Second Battle of Komárom (1849)

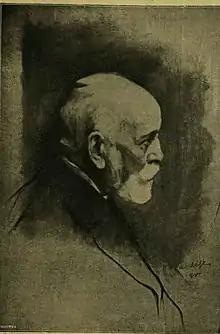
Philip de Lászlóː The old Artúr Görgei with the scar of the Battle of Komárom (2 July 1849) on the back of his head

General Poeltenberg, noticing the danger represented by the attack from the left by Simbschen's cavalry and artillery, rushed there with two cavalry batteries, letting Colonel Psotta in charge of the artillery. During the ensuing cavalry battle, the appearance of the Russian division, which deployed its heavy artillery, made Poeltenberg to send a battery from his reserves to counter the Russian cannons. Panyutyin responded by deploying another Russian battery, overwhelming the Hungarian artillery and shooting devastating fire in the Hussar squadrons, which forced Poeltenberg's hussars to retreat in the Ács forest. But noticing that the Russians advanced too much, letting between them and the Ludwig cavalry brigade a gap, stretching between the forest and the Herkály grange, the Hungarian artillery moved forward, and took a position from which they could hit the Russian frontline more easily. Panyutyin responded to this by deploying the 7th infantry battery at Herkály, on the left side of his troops, in the way that 9 cannons were positioned towards the Hungarian batteries, while 3 to their left, positioned in such way to hit from behind the Hungarian units which were attacking Schlik's corps. Being hit from two directions, the Hungarian battery was forced to retreat, and the Hungarian hussars as well. Using this opportunity the Ludwig cavalry brigade advanced, and filled the gap caused earlier by the Russians. The Simbschen-brigade also advanced, supplementing the advanced frontline, formed by Panyutyin. Simbschen strengthened his frontline also with the five companies of chevau-légers sent by General Benedek, forming two lines. Panyutyin sent the 1. (Archduke John) Dragoon regiment in support of Simbschen, who placed them as reserve of his brigade.